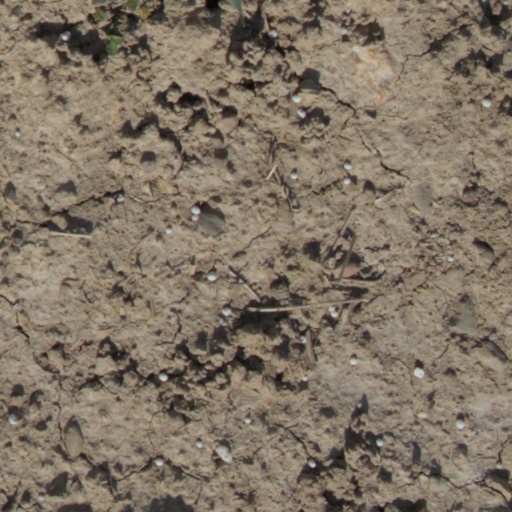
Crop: wheat